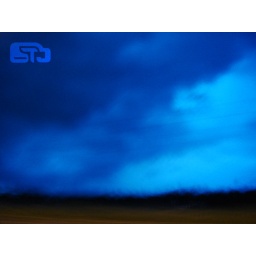
Tinge of water in the sky